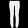
Label: Trouser